Sarcoidosis

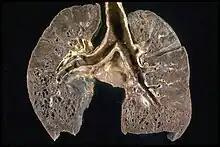
Gross pathology image showing sarcoidosis with honeycombing: Prominent honeycombing is present in the lower lobes accompanied by fibrosis and some honeycombing in the upper lungs. Honeycombing consists of cystically dilated airways separated by scar tissue resembling the honeycomb of bees. It is a nonspecific end stage of many types of interstitial lung disease.

The disease can remit spontaneously or become chronic, with exacerbations and remissions. In some cases, it can progress to pulmonary fibrosis and death. In benign cases, remission can occur in 24 to 36 months without treatment but regular follow ups are required. Some cases, however, may persist several decades. Two-thirds of people with the condition achieve a remission within 10 years of the diagnosis. When the heart is involved, the prognosis is generally less favourable, though corticosteroids appear effective in improving AV conduction. The prognosis tends to be less favourable in African Americans than in white Americans. In a Swedish population-based analysis, the majority of cases who did not have severe disease at diagnosis had comparable mortality to the general population. The risk for premature death was markedly (2.3-fold) increased compared to the general population for a smaller group of cases with severe disease at diagnosis. Serious infections, sometimes multiple during the course of disease, and heart failure might contribute to the higher risk of early death in some patients with sarcoidosis.